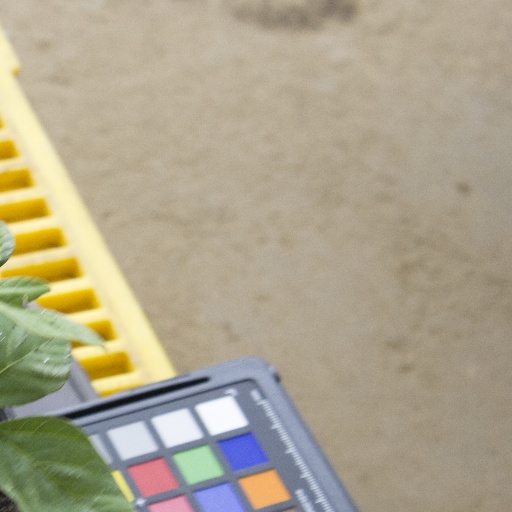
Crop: soybean